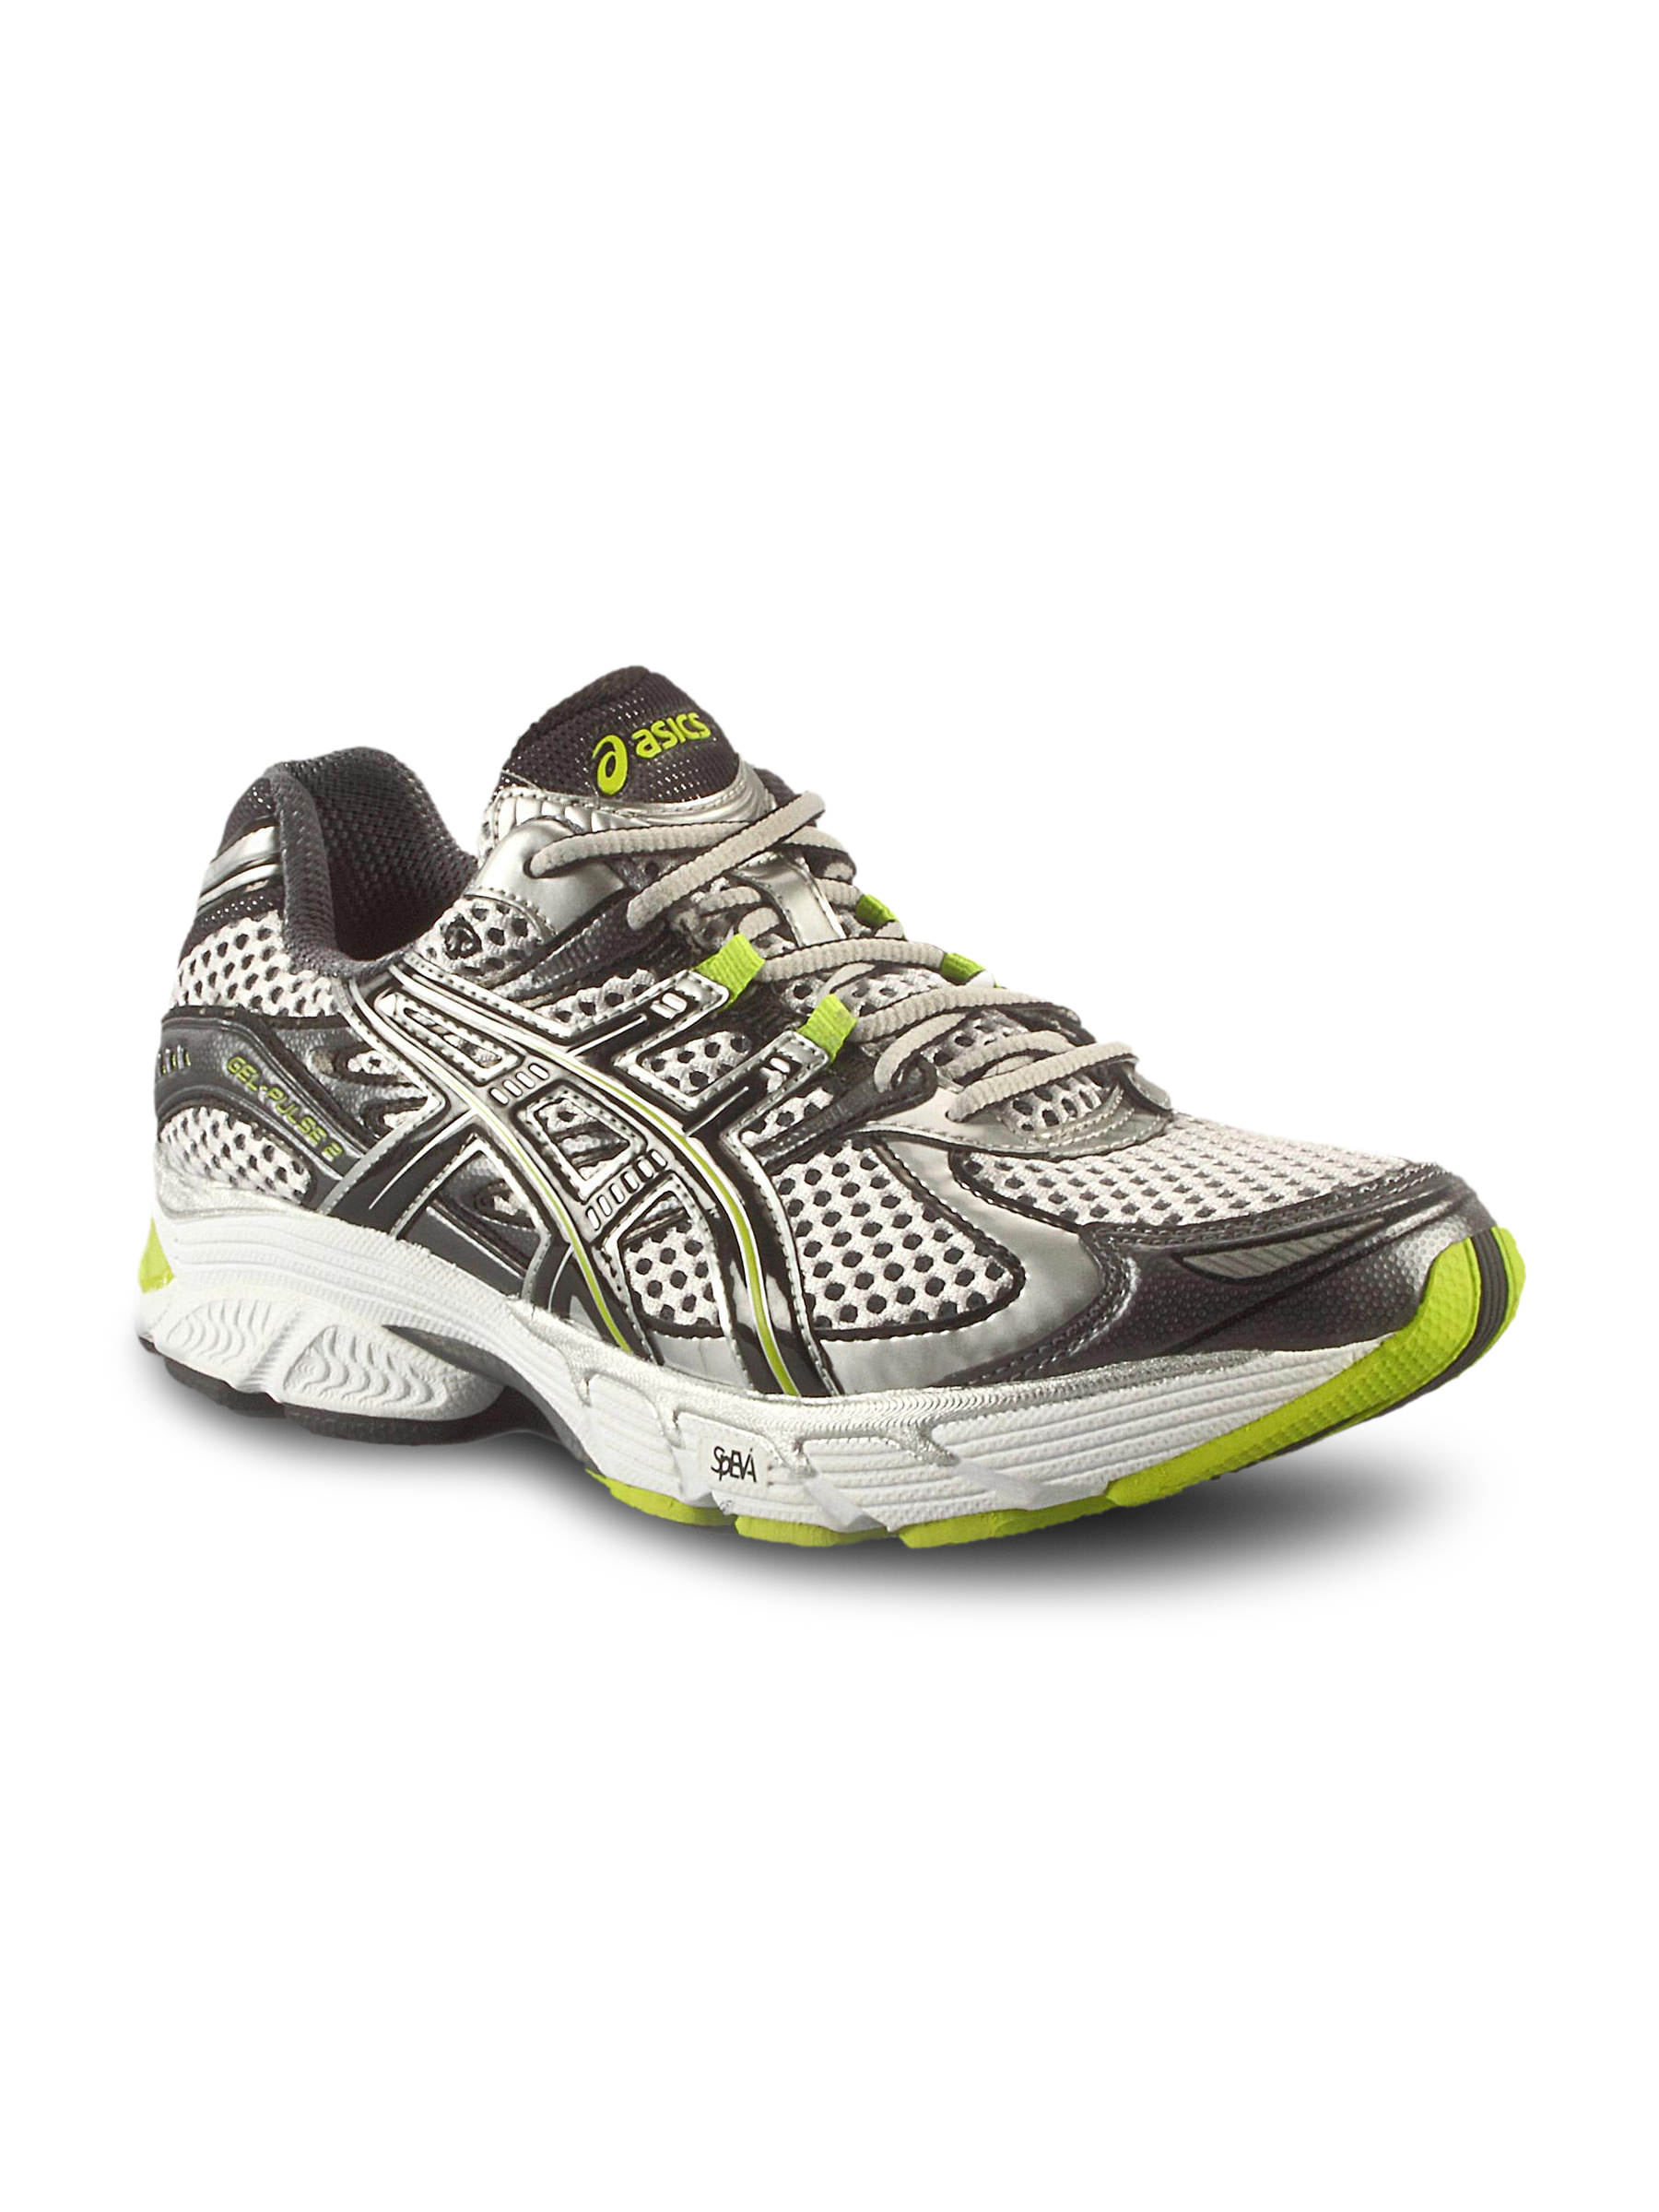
Asics Men's Gel-Pulse 2 Grey Lime Shoe
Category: Footwear / Shoes / Sports Shoes
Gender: Men
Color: Grey
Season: Spring 2011
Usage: Sports